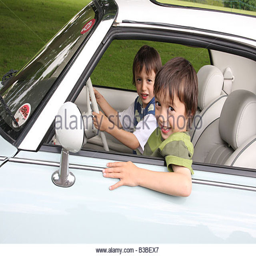
identical twin boys playing in a car